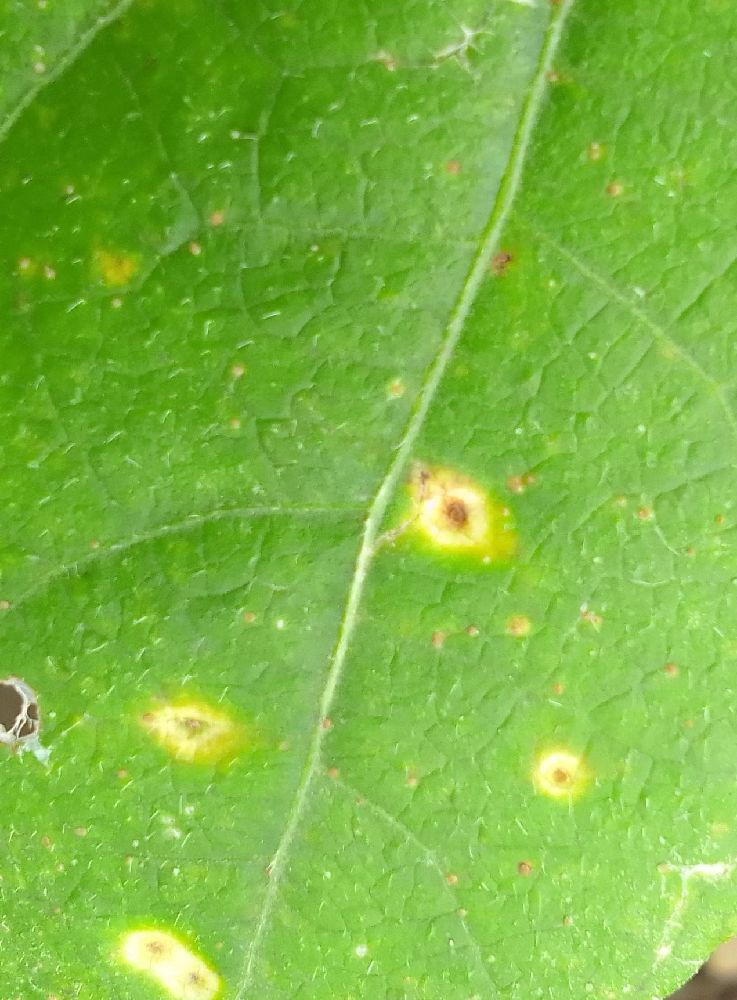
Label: rust